South Norwalk, Connecticut

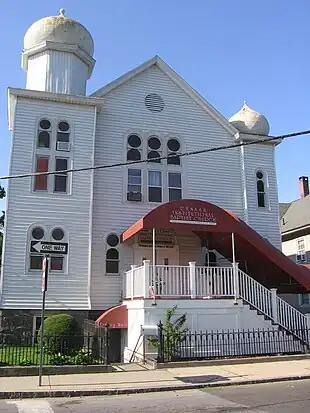
Canaan Institutional Baptist Church

South Norwalk began suffering from a period of deindustrialization in the 1950s, as many industries, including Norwalk's sizable hat industry, either went into decline or relocated out of New England. This industrial decay led to the enactment of various urban renewal projects beginning in the 1960s, namely, the demolition of older buildings and factories along western Washington Street to build new offices, a shopping center, and low-cost housing. The Norwalk Redevelopment Agency planned to continue this effort in the 1970s, with plans to replace the older buildings along eastern Washington Street, but were thwarted by local residents, who successfully got the buildings added to the National Register of Historic Places in 1977.